Hillin of Falmagne

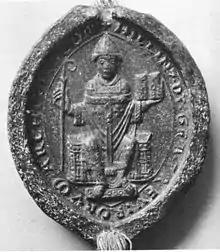

Hillin of Falmagne (also spelled "Falemagne, Fallemanien, Fallenmaigne, etc".) ("c". 1100 – 23 October 1169), was the Archbishop of Trier from 1152. He was an imperialist and a partisan of Frederick Barbarossa in the Investiture Controversy of the twelfth century.